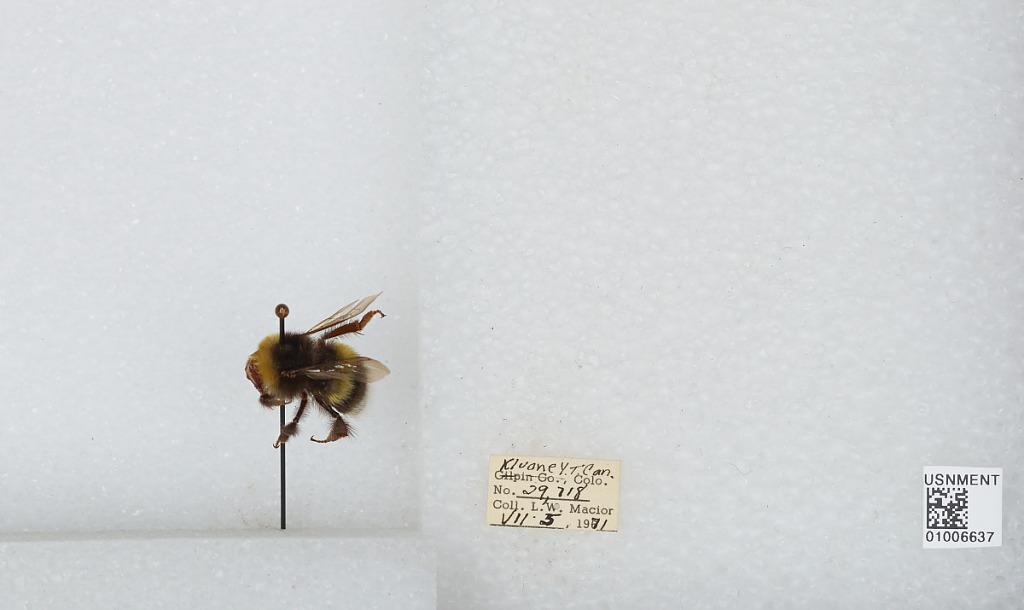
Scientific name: Bombus (Bombus) lucorum (Linnaeus)
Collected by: L. Macior
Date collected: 1971-7-5
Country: Canada
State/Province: Yukon Territory
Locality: Kluane
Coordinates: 60.75, -139.5